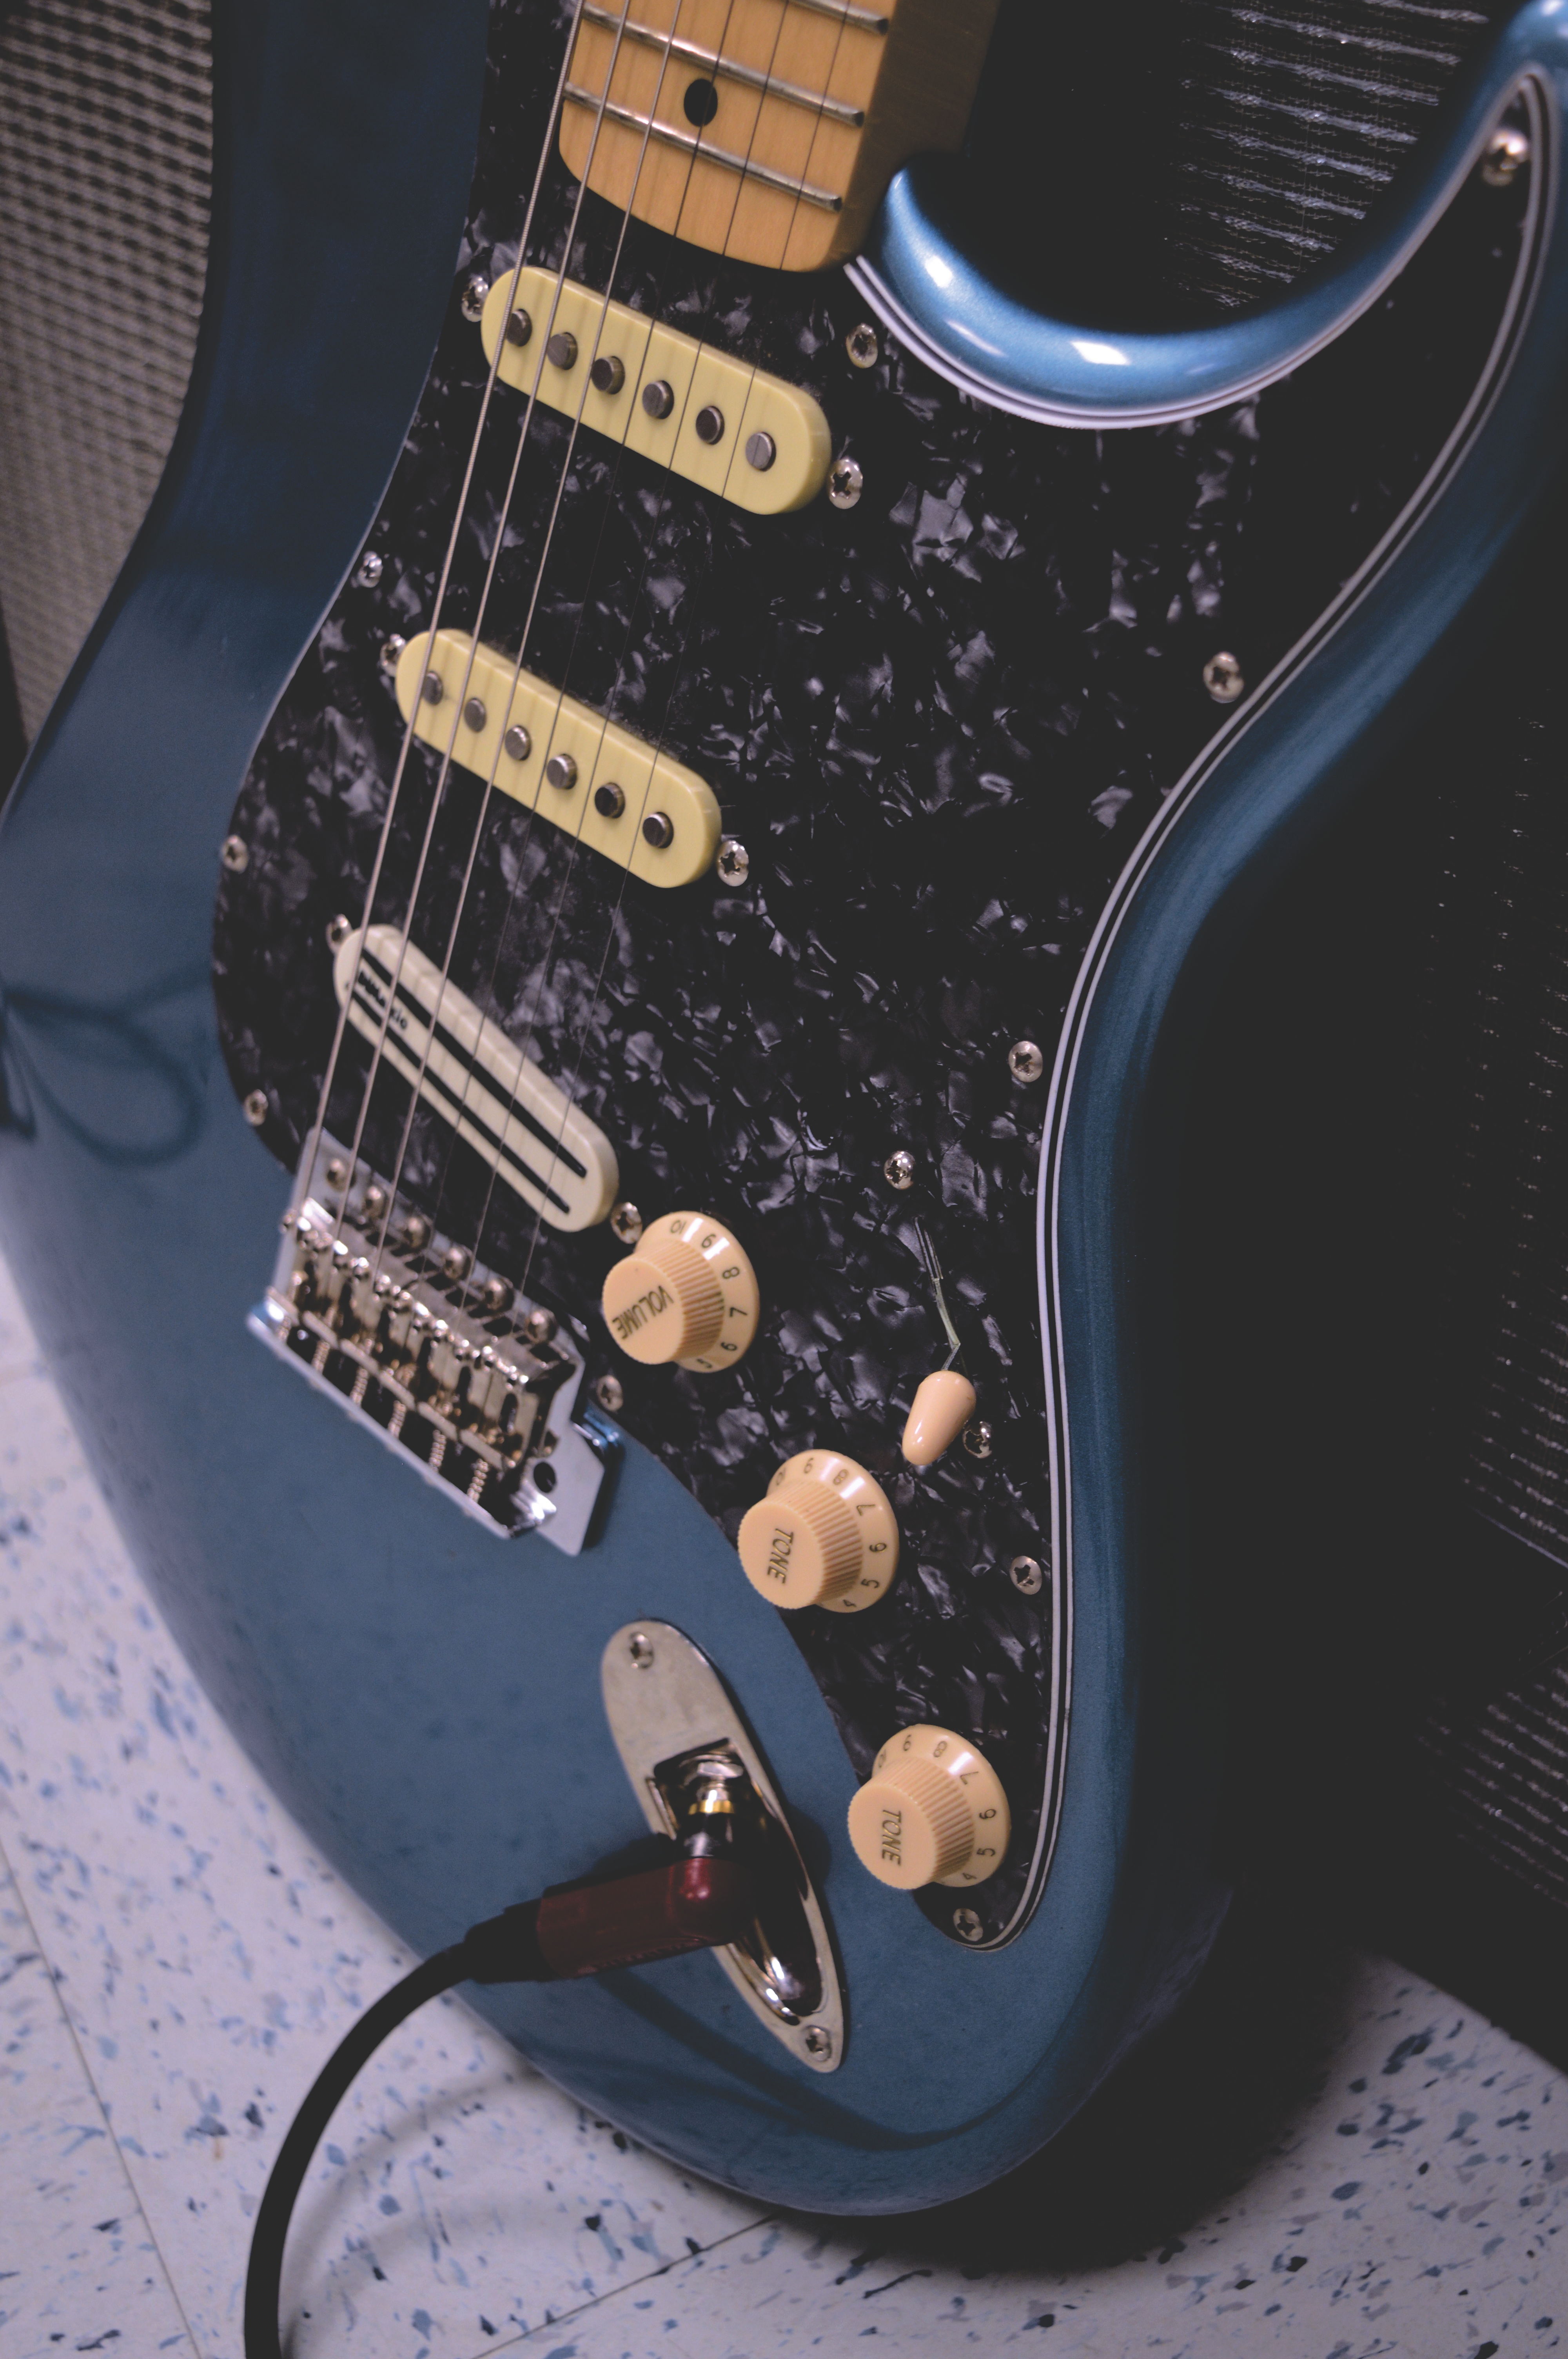
guitar, electric guitar, slide guitar, musical instrument, bass guitar, plucked string instruments, string instrument, acoustic guitar, acoustic electric guitar